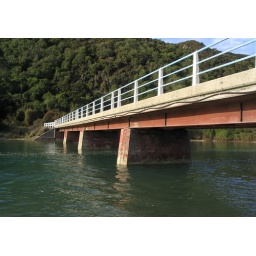
The bridge over the estuary at Akatore on the coast road south of Taieri Mouth